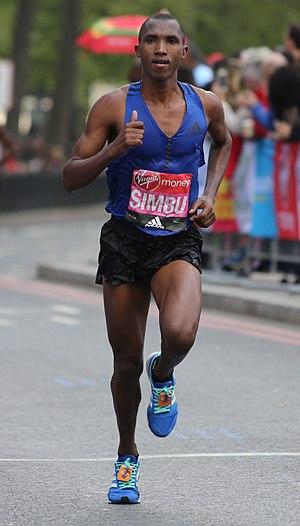
Alphonce Felix Simbu est un athlète tanzanien, spécialiste du marathon.